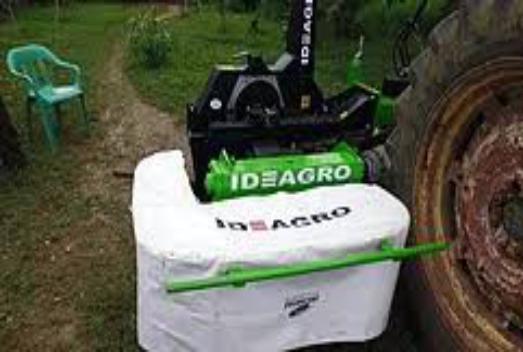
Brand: ideagro
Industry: Transportation